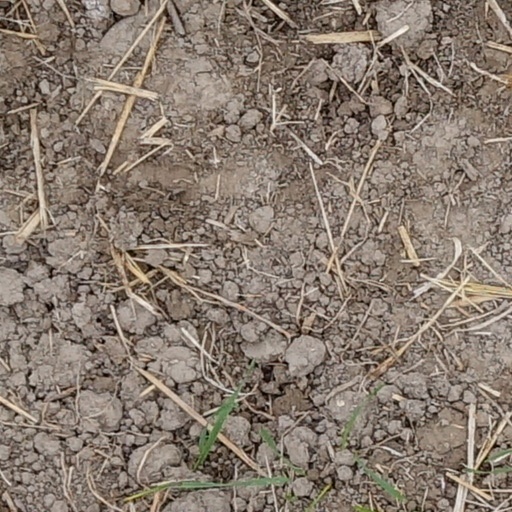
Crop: wheat